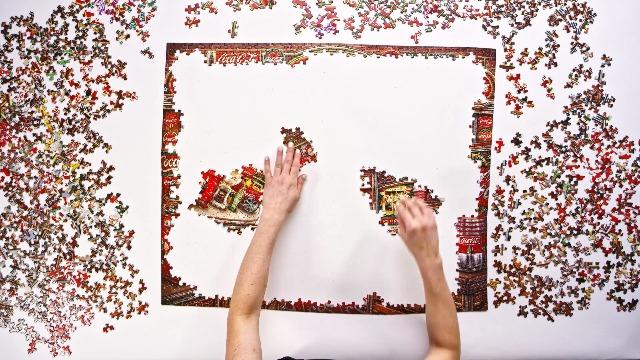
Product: Springbok Puzzles - Feathered Retreat - 1000 Piece Jigsaw Puzzle - Large 24 Inches by 30 Inches Puzzle - Made in USA - Unique Cut Interlocking Pieces
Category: Toys & Games | Puzzles | Jigsaw Puzzles
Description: Springbok puzzles feature unique interlocking pieces.
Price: $17.50
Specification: ProductDimensions:12x12x2inches|ItemWeight:0.32ounces|ShippingWeight:2pounds(Viewshippingratesandpolicies)|ASIN:B0090OMQZE|Itemmodelnumber:33-10634|Manufacturerrecommendedage:8-15years